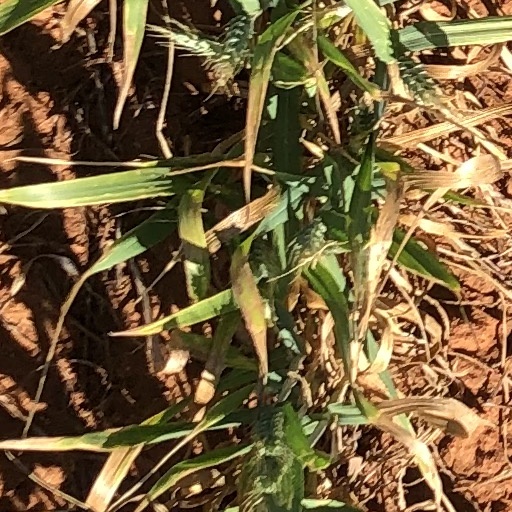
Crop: wheat